Probe tip

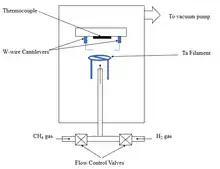
Fig. 6: Schematics of CVD set up for diamond tip fabrication for AFM application

A groove or structure is made on a substrate to form a template. The desired material is then deposited in that template. Once the tip is formed, the template is etched off, leaving the tip and cantilever. Fig. 7 illustrates diamond tip fabrication on silicon wafers using this method.